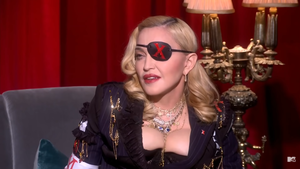
Madonna, née Madonna Louise Ciccone le 16 août 1958 à Bay City dans le Michigan, est une chanteuse, danseuse, actrice, productrice de cinéma, réalisatrice et femme d'affaires américaine.